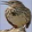
Label: bird